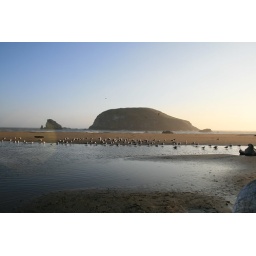
Sea gulls congregate on the beach for fresh water near Bird Island